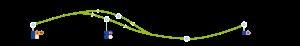
Les services de transport en commun en Île-de-France sont constitués essentiellement par les réseaux de métro, RER, train, tramway/tram-train et d'autobus. Ils desservent l'ensemble de la région Île-de-France et sont gérés par Île-de-France Mobilités, l'autorité organisatrice des transports en commun de la région. En 2010, ils permettaient de réaliser près de 8,3 millions de déplacements par jour.
Voguéo est un ancien service public de transport en commun par navette fluviale assuré sur la Seine et la Marne. Le service était assuré par la Compagnie des Batobus sur des catamarans dédiés.